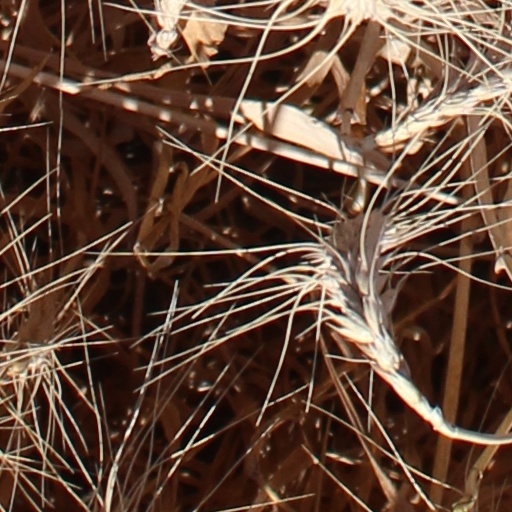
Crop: wheat